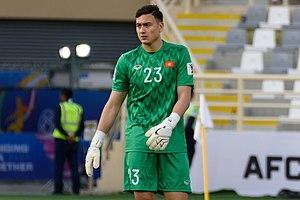
Đặng Văn Lâm, né le 13 août 1993 à Moscou en Russie, est un joueur de football international vietnamien, qui évolue au poste de gardien de but.